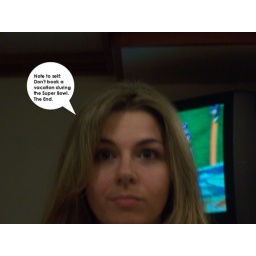
Super Bowl Sunday - everyone on the cruise ship is in the lounge watching the game.